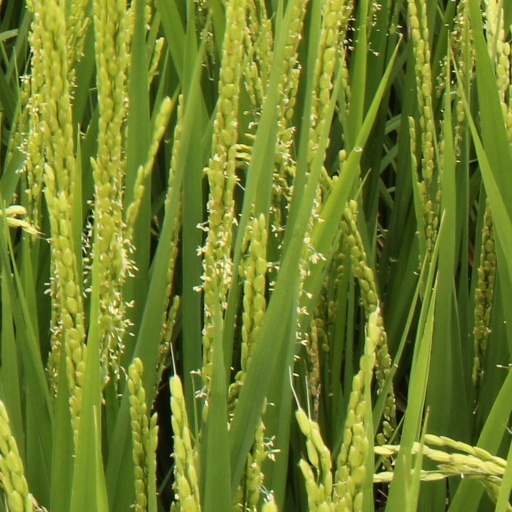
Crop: rice